Don't Call It Love (film)

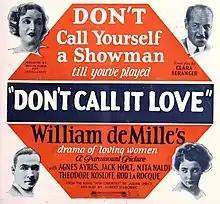
Advertisement

Don't Call It Love is a 1923 American silent romantic comedy film directed by William C. deMille and written by Clara Beranger and Julian Street based upon the play "Rita Coventry" by Hubert Osborne. The film stars Agnes Ayres, Jack Holt, Nita Naldi, Theodore Kosloff, Rod La Rocque, and Robert Edeson. The film was released on December 24, 1923, by Paramount Pictures.